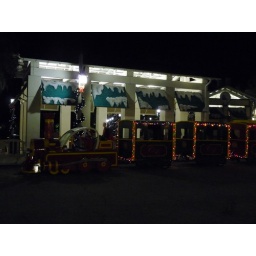
The children's train ride is powered by an electric car in downtown Celebration.